California county routes in zone G

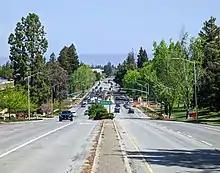
Page Mill Road heading downhill toward Hanover Street and El Camino Real

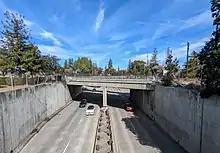
Oregon Expressway where it goes under Park Blvd., the Caltrain tracks, and Alma Street (which is also the start of G6)

CR G3 begins in the west at its interchange with I-280, at the Los Altos Hills–Stanford border. It proceeds northeast as a four lane expressway over the rolling hills of Stanford University until it reaches Foothill Expressway (G5), at which it has an at-grade intersection. East of Foothill Expressway, G3 descends down into the more urban areas of the lower peninsula, going through the industrialized area of the Stanford Research Park located in Palo Alto. The road along this section has a reduced speed limit and several turnoffs along its length until it reaches El Camino Real (SR 82).